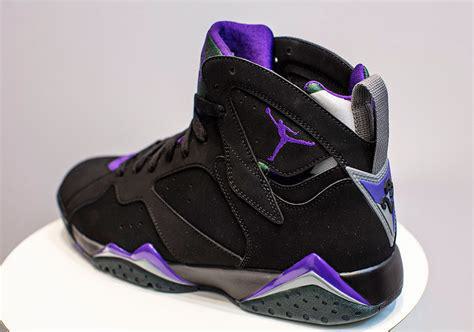
Brand: Jordan
Model: 7 Retro